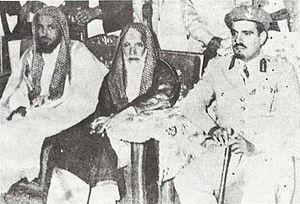
Le Prince Mishaal était le Ministre de la Défense d'Arabie Saoudite du 12 mai 1951 à 1953.